Fortnite: Save the World

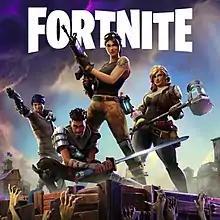

Fortnite: Save the World is a looter shooter survival video game produced by Epic Games, part of the game "Fortnite". It is a cooperative and sandbox-style game with elements of tower defense and played in hybrid-third-person, described by Epic as a cross between "Minecraft" and "Left 4 Dead". The game was initially released as a paid-for early access title for macOS, PlayStation 4, Windows, and Xbox One on July 25, 2017, with plans for a full free-to-play release announced in late 2018. Epic eventually opted to move the game to pay-to-play in June 2020. The retail versions of the game were published by Gearbox Software, while online distribution of the PC versions is handled by Epic's launcher.